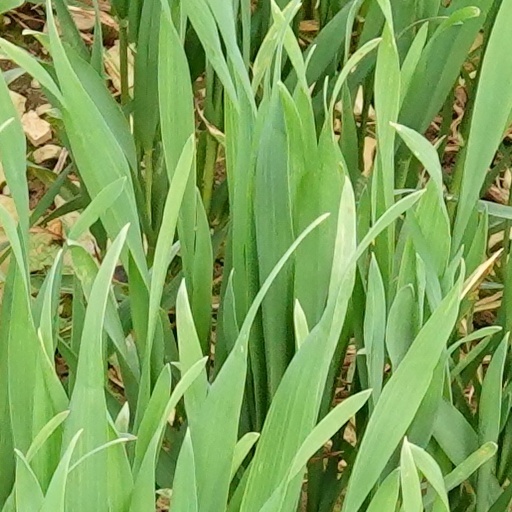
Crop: wheat